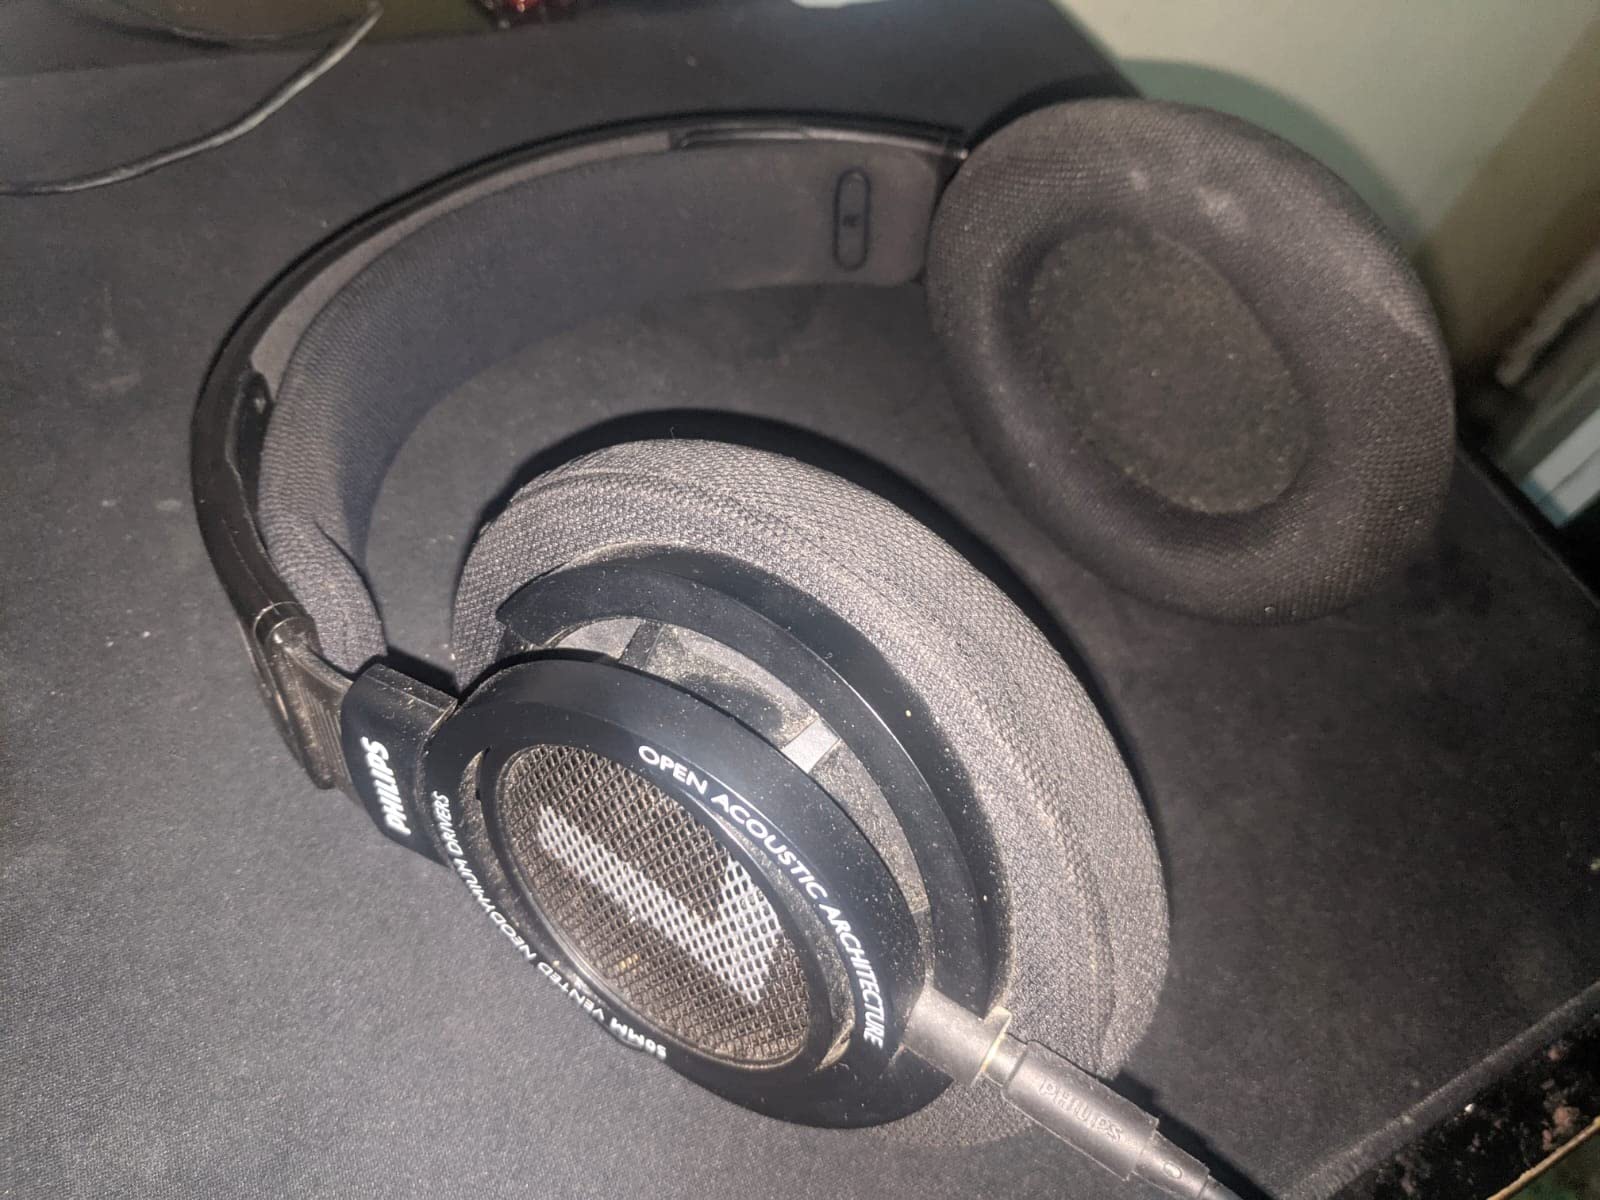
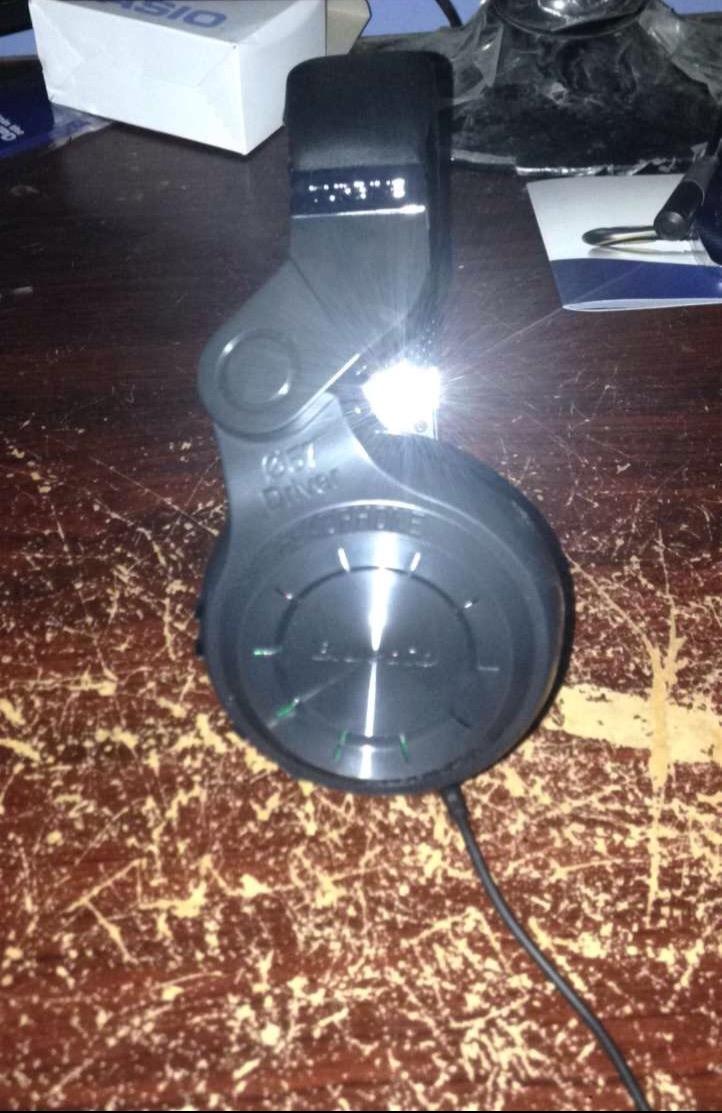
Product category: headphones
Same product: no